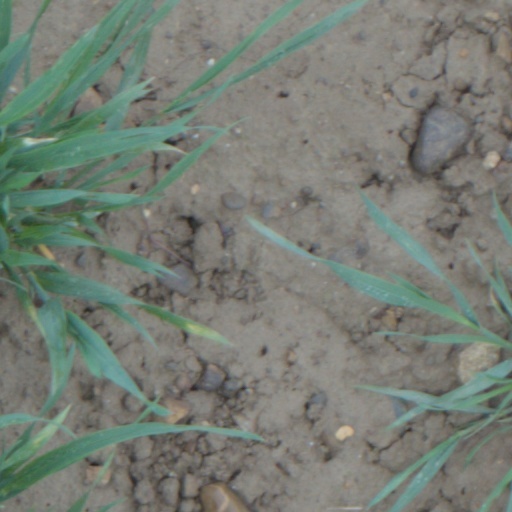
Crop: wheat